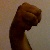
The image shows a hand gesture representing the letter 'M' in Indian Sign Language.